Elm Park (horse)

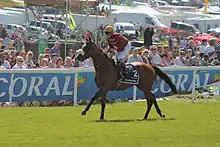
Elm Park at the 2015 Epsom Derby

Elm Park (foaled 23 January 2012) is a British Thoroughbred racehorse. As a two-year-old he became regarded as a leading contender for the 2015 British Classic Races after wins in the Royal Lodge Stakes and the Racing Post Trophy. In 2015 he finished third to Golden Horn and Jack Hobbs in the Dante Stakes but finished unplaced in The Derby. He later won the listed Fortune Stakes.